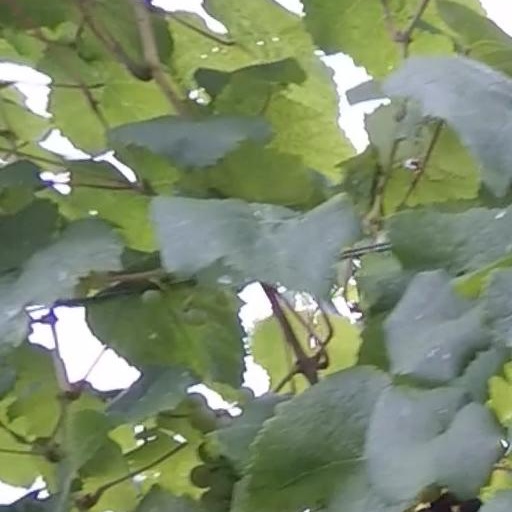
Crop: grape